2015 Quicken Loans Race for Heroes 500

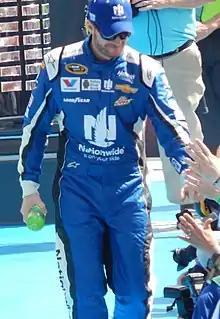
Dale Earnhardt Jr., seen here at the 2015 Daytona 500, scored his 26th and final career victory at Phoenix.

Jimmie Johnson won the pole with a new track record time of 25.147 and a speed of . He said that his team "didn’t have the summer that we wanted, but these guys have been working so hard on the No. 48 team and at Hendrick Motorsports. So, I’m very happy to see the progress and the direction things are going. It’s been a little bit, everywhere. If we keep doing that, we’re going to close this season out just like we want to and be ready for 2016.” Kurt Busch, who qualified second, said he felt that he "let the team down a little on that lap because our car is better than that. But starting upfront here is a big advantage and we’ll work on the car a little tomorrow to fine tune and be ready to go out and race on Sunday and hope for a win.” Joey Logano, who qualified 14th, said that he "just missed it a little bit. I wish we were in the next round and going for a pole, but the fact of the matter is we’re gonna start 14th and we’re gonna work on our car tomorrow and get it ready to win a race on Sunday.”